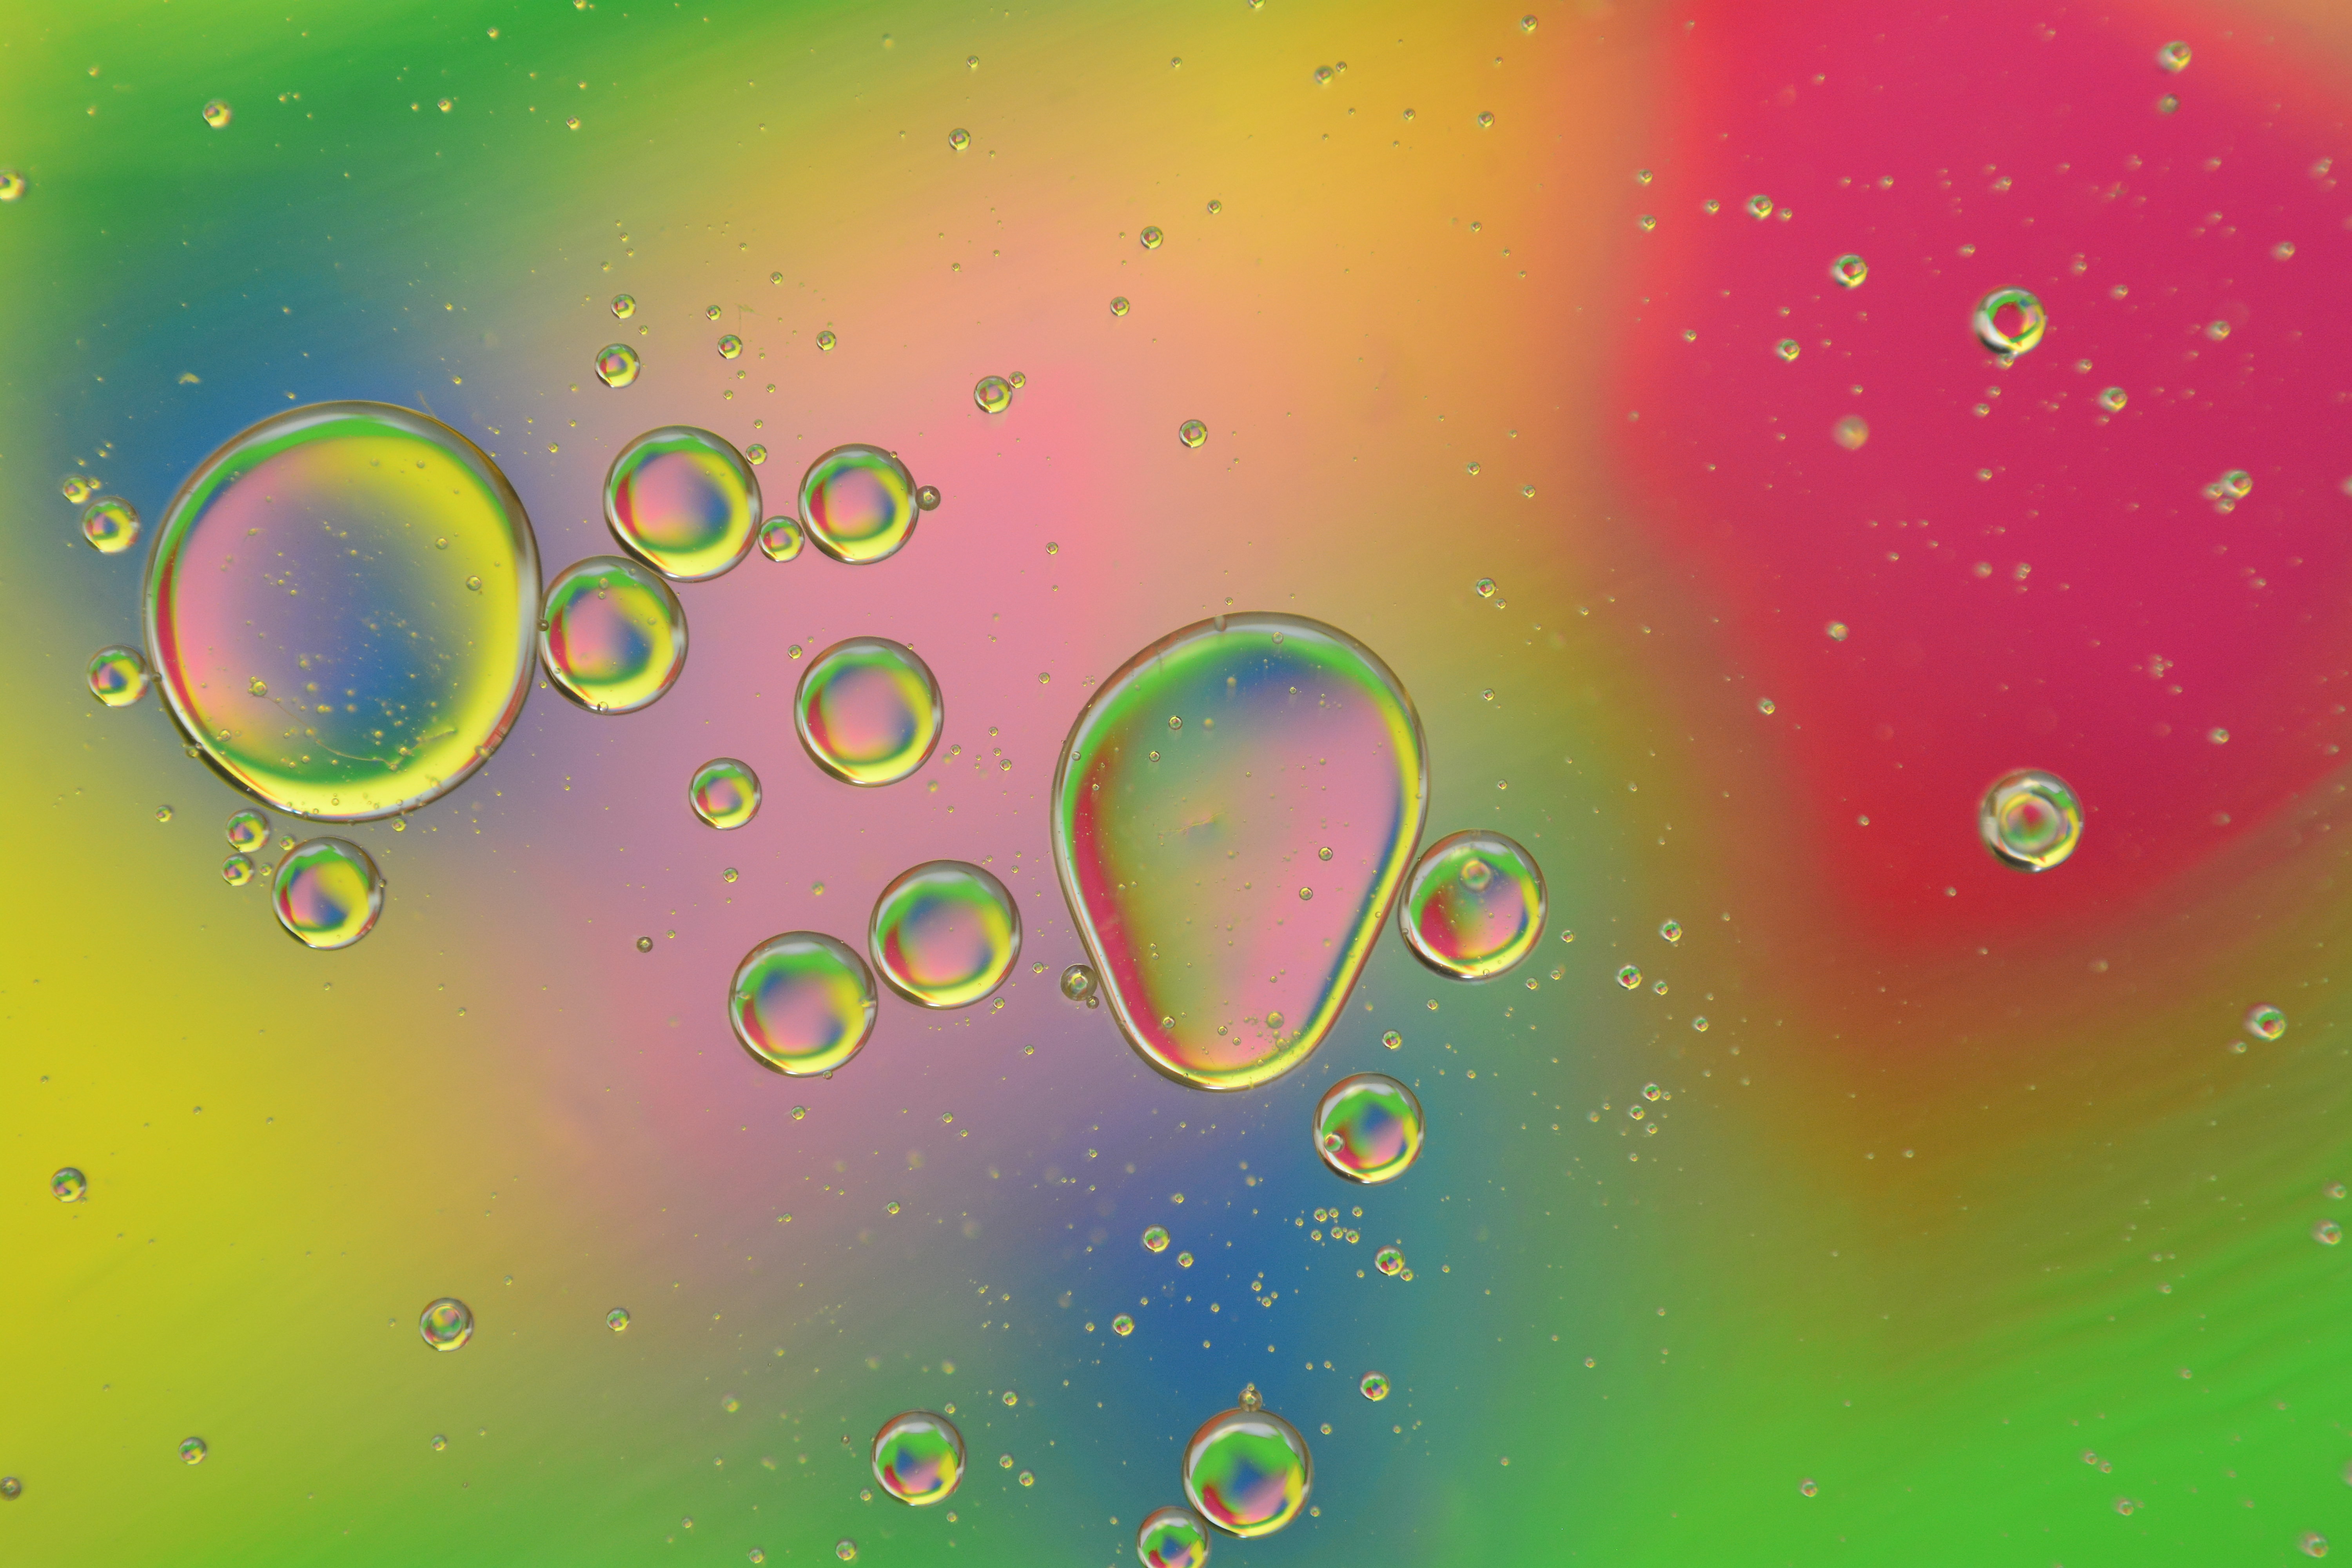
oil, water, color, liquid bubble, drop, Colorfulness, space, circle, graphics, art